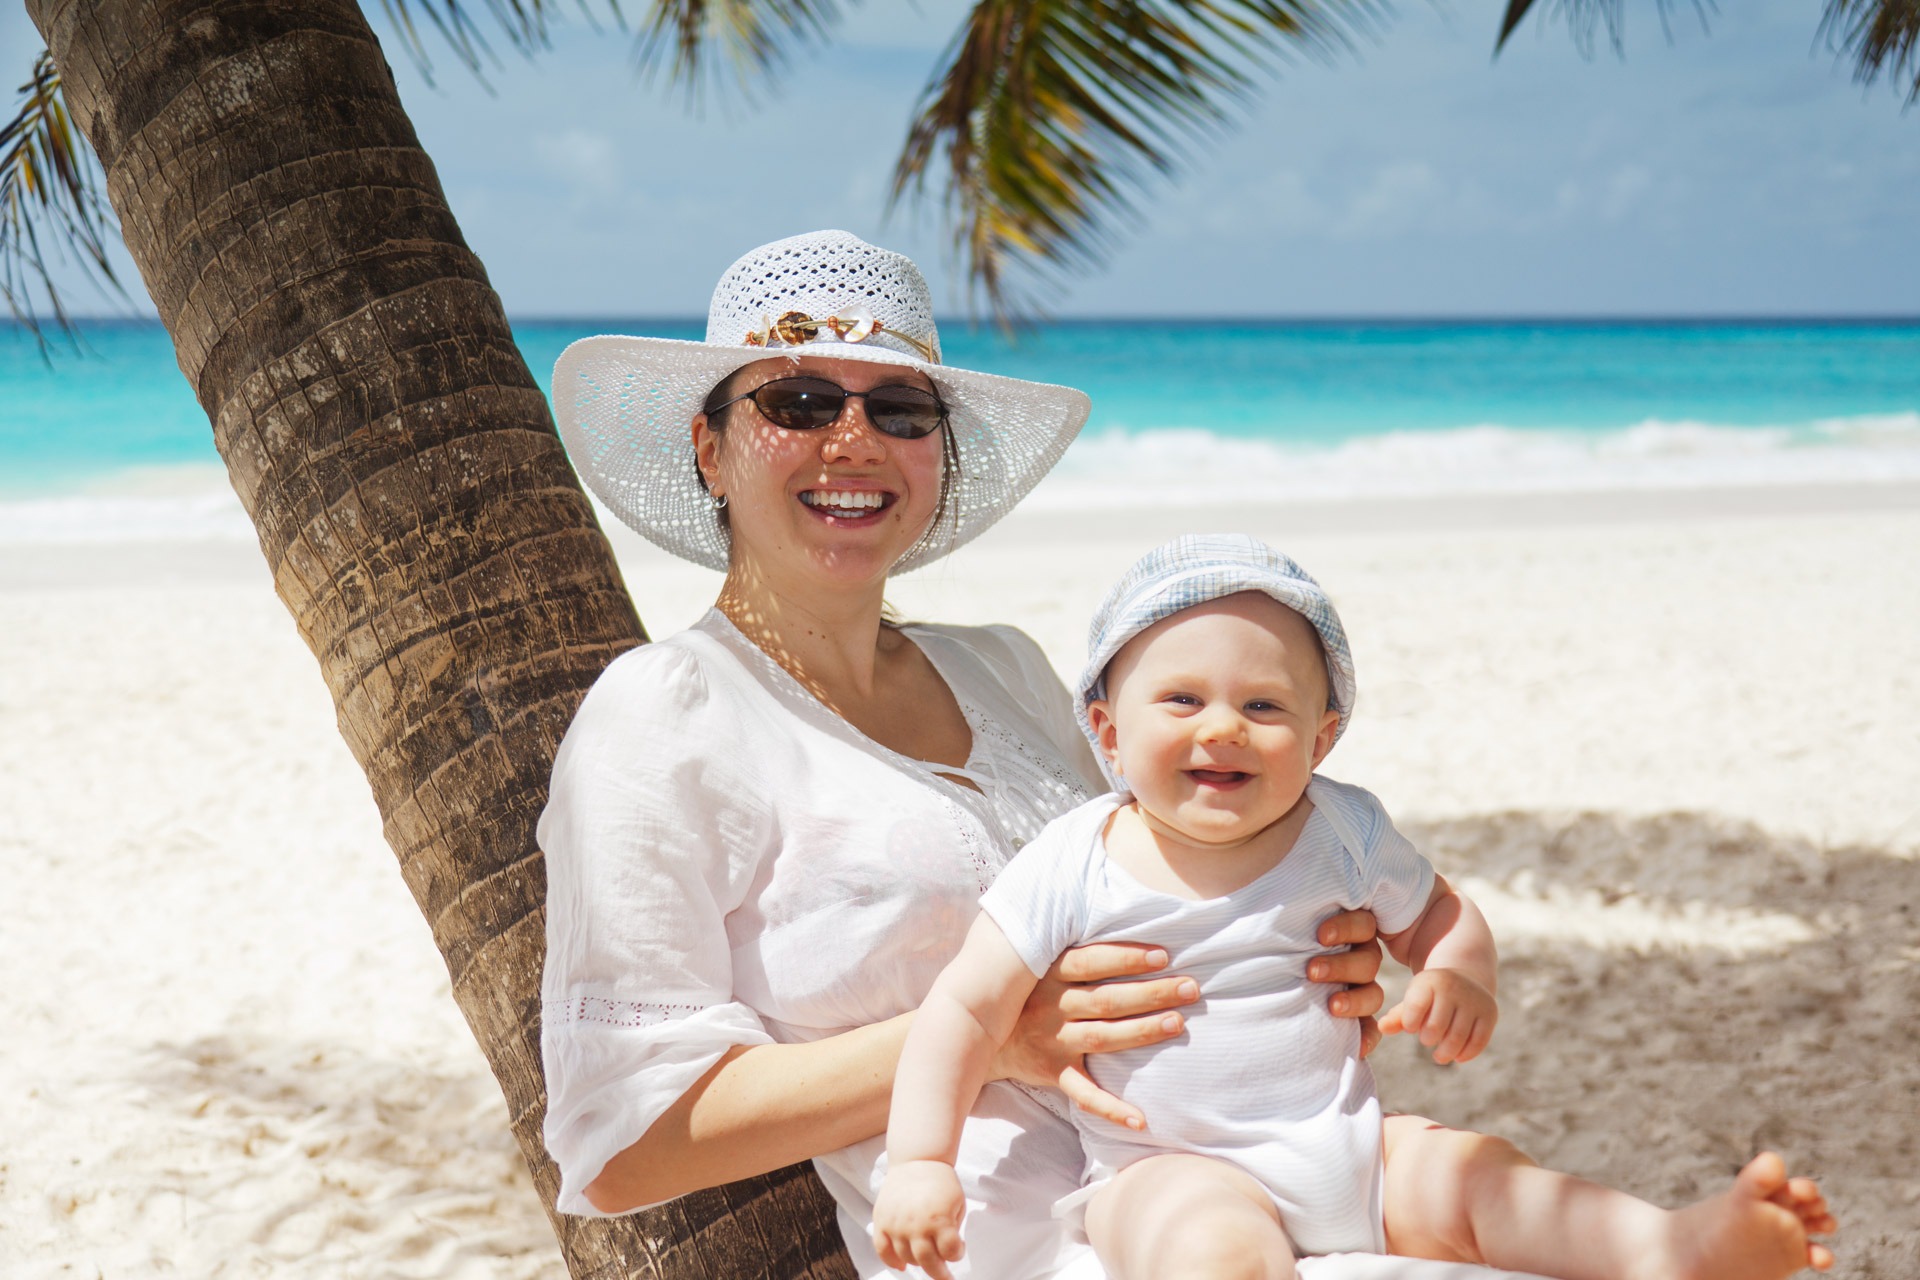
beach, sea, water, people, woman, boy, summer, vacation, portrait, tropical, child, blue, baby, smiling, mom, family, fun, mother, happy, toddler, bright, joy